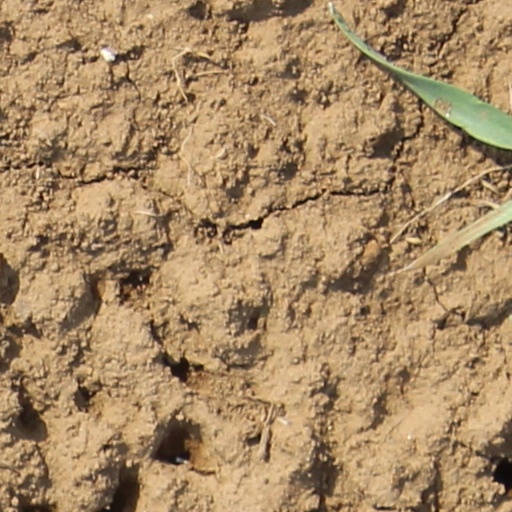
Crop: wheat